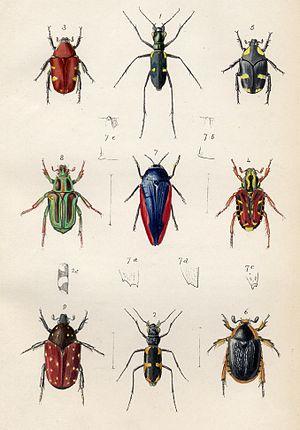
La Royal Entomological Society est une société savante consacrée à la diffusion et l’enrichissement de la science entomologique sous toutes ses formes.